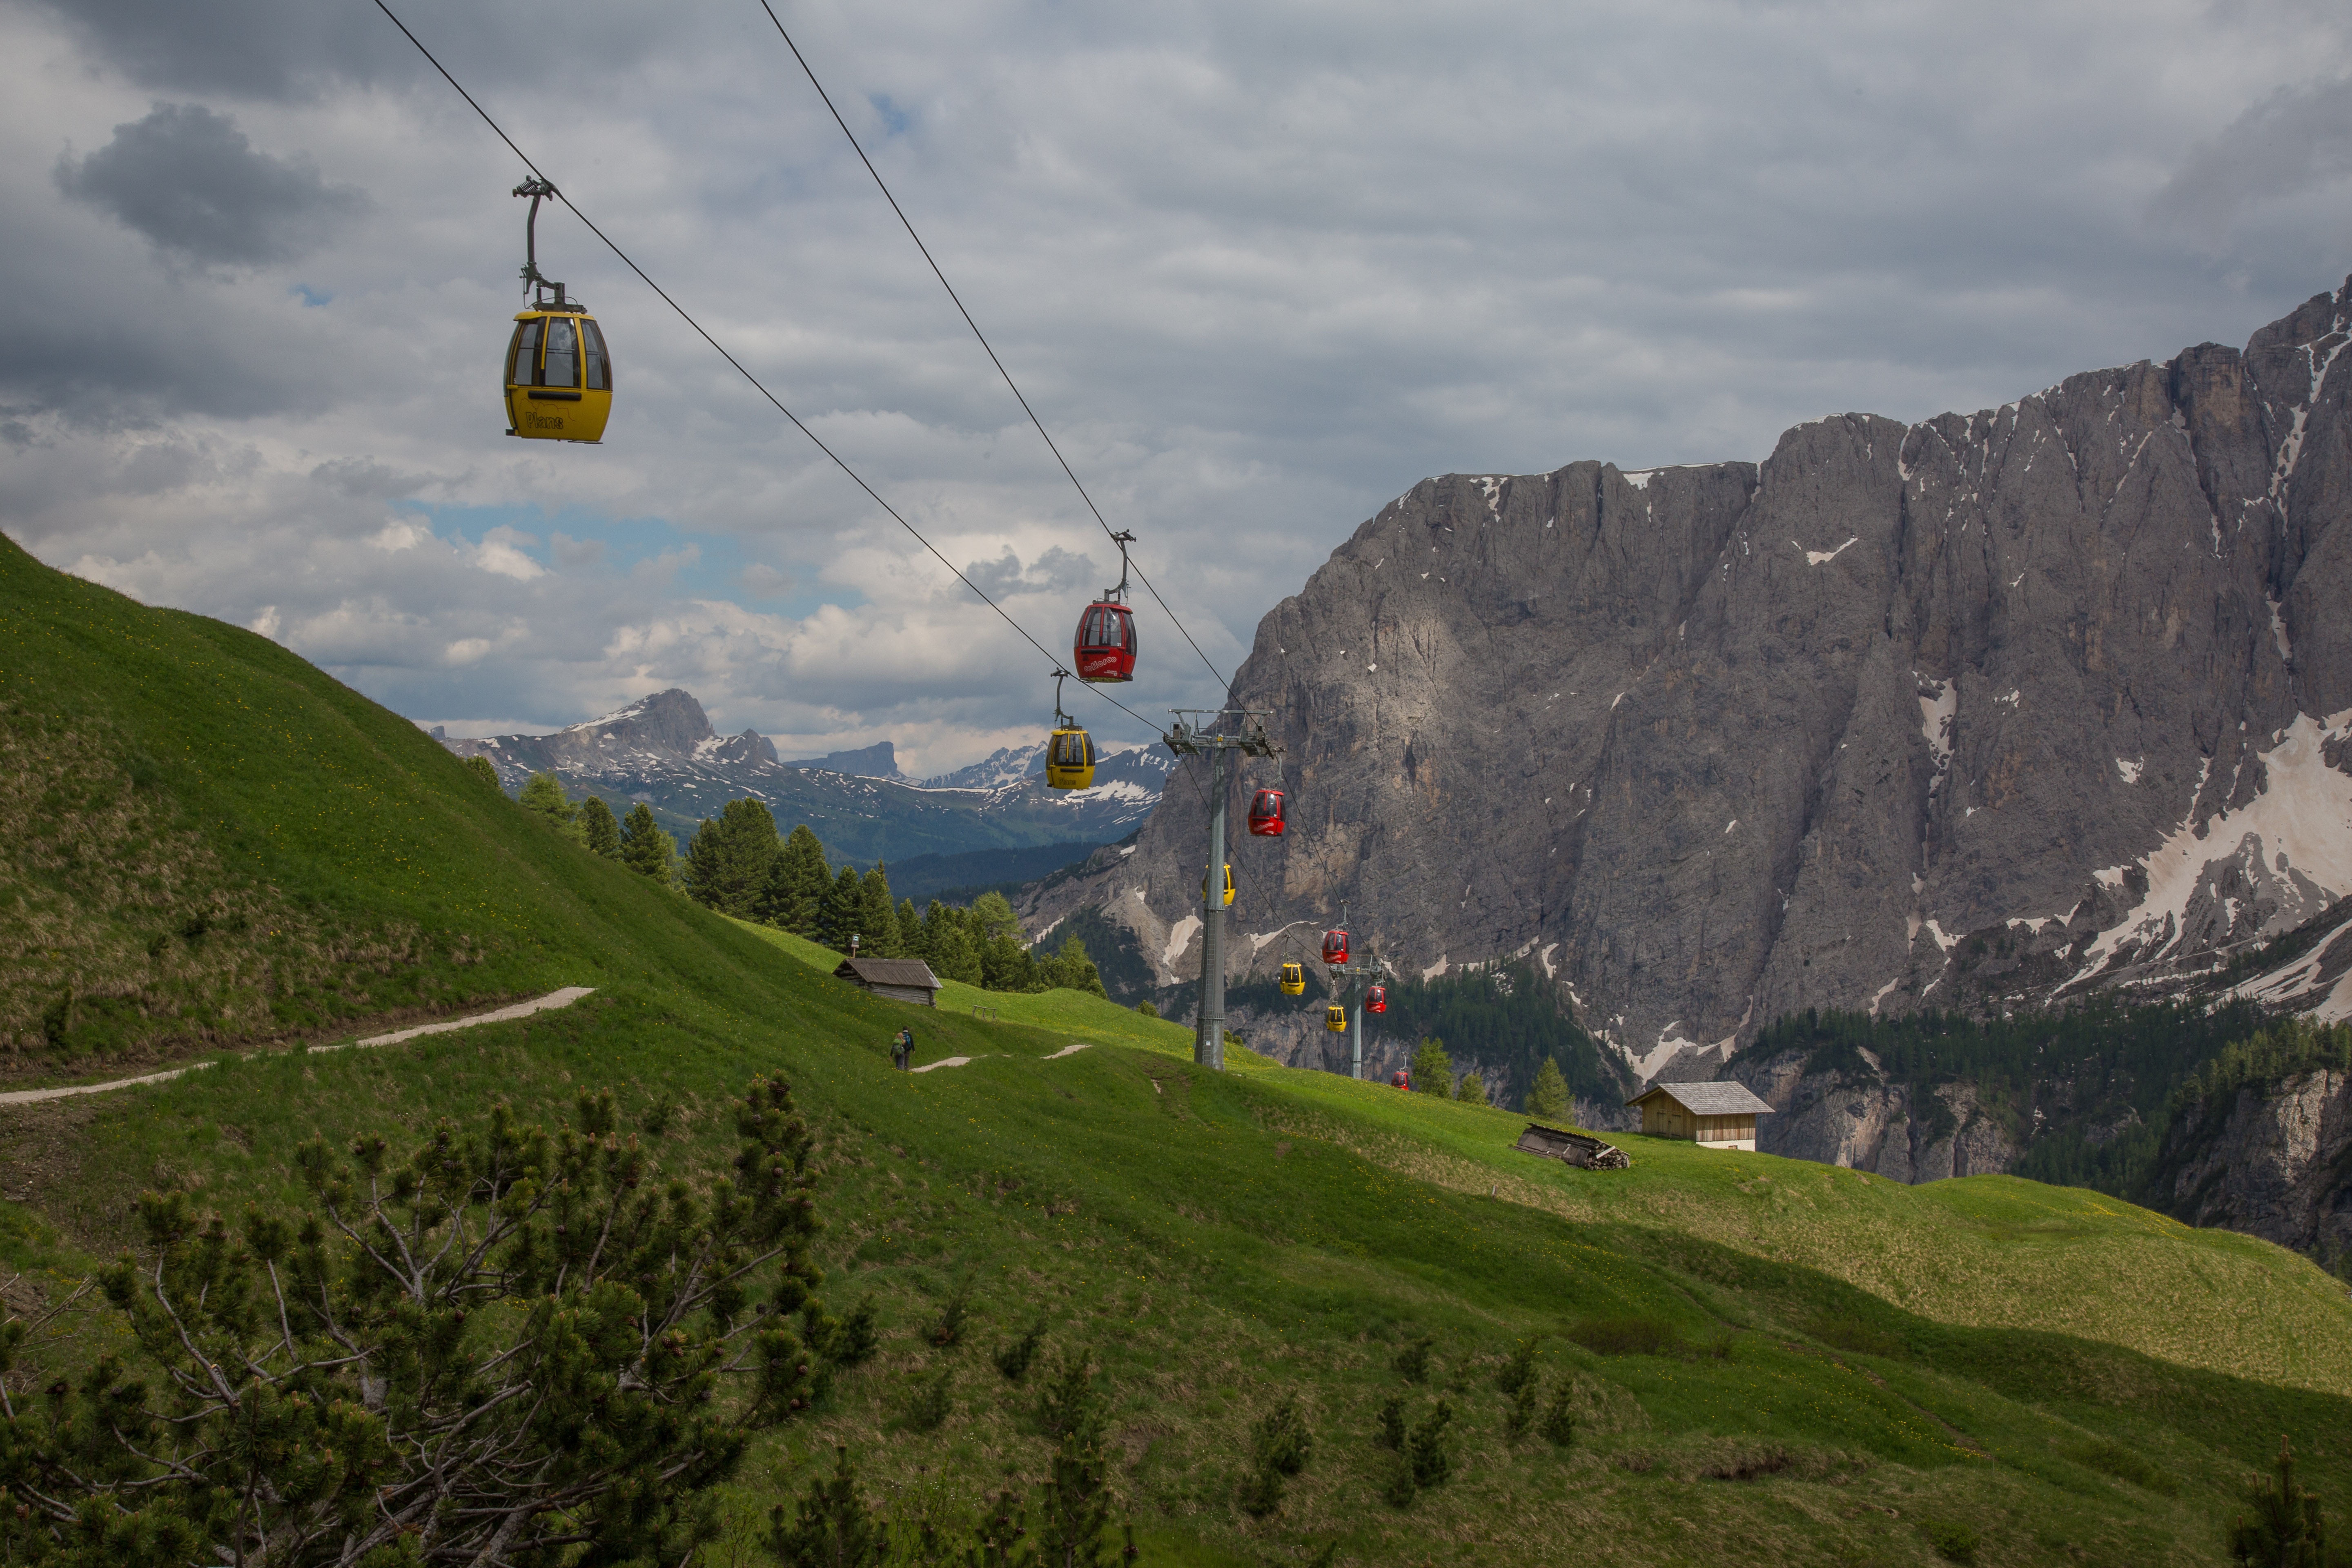
mountain, adventure, mountain range, cliff, extreme sport, cable car, terrain, sports, mountains, alps, vision, gondolas, south tyrol, mountain pass, mountainous landforms